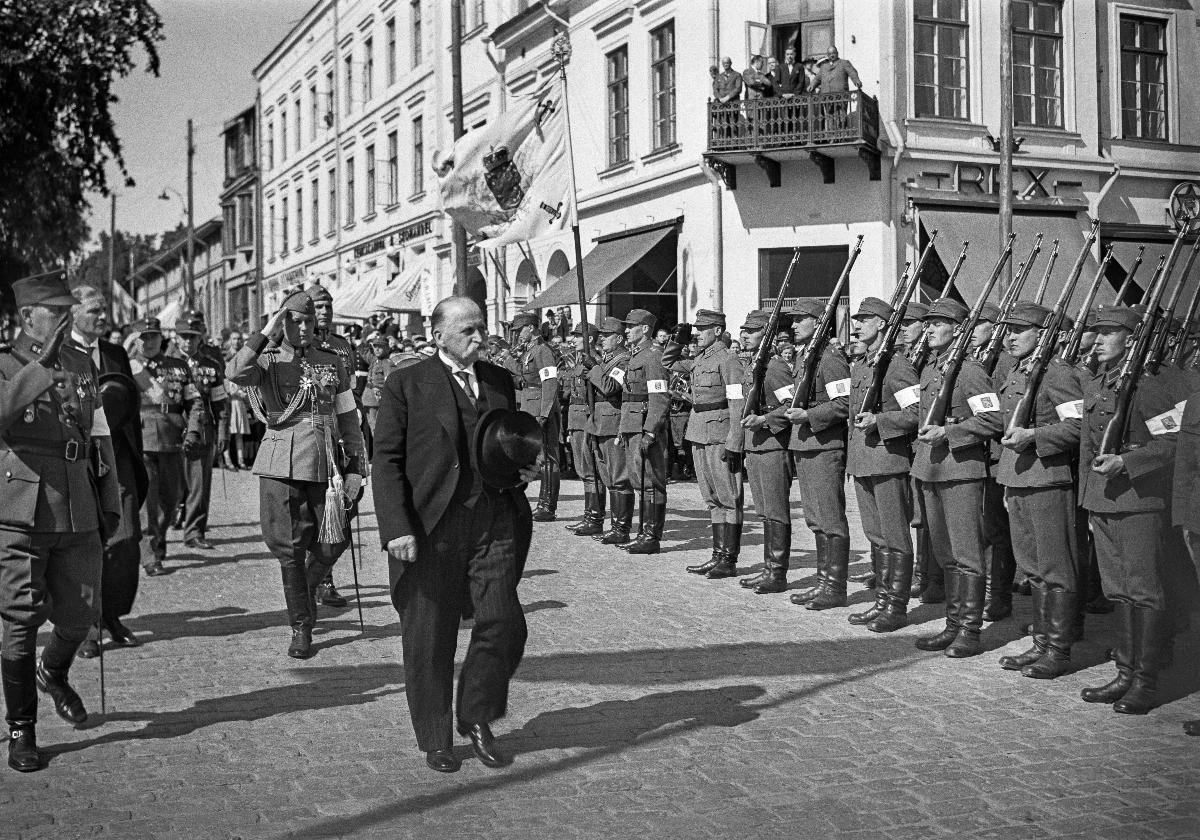
Vapauden muistomerkin paljastustilaisuus Vaasassa
Avtäckningen av Frihetsmonumentet i Vasa; The unveiling of Vaasa Monument of Freedom
sisällön kuvaus: Vapauden muistomerkin paljastustilaisuus Vaasassa 9.7.1938. Presidentti Kyösti Kallion tarkastaa kunniakomppanian. content description: The unveiling of the Monument of Freedom in Vaasa 9.7.1938.  President Kyösti Kallio inspects the Guard of Honour. innehållsbeskrivning: Avtäckningen av Frihetsmonumentet i Vasa 9.7.1938. President Kyösti Kallio inspekterar hederskompaniet.
Kuvaaja: Sundström, Hugo, kuvaaja
Vuosi: 1938
Paikka: Suomi, Pohjanmaa, Vaasa
Aiheet: Kallio, Kyösti; HBL; muistomerkit; monumentit; patsaat; vapaudenpatsaat; vapaus; julkinen taide; presidentit; monuments; statues; politics; art; public art; sculpture; memorials; liberty; freedom; presidents; minnesmärken; statyer; politik; konst; skulptur; offentlig konst; monument; frihetsmonument; frihetsstatyer; frihet; presidenter